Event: Nepal Earthquake
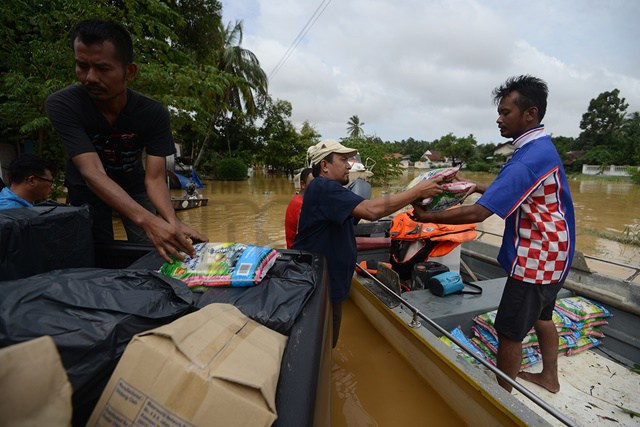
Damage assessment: no_damage